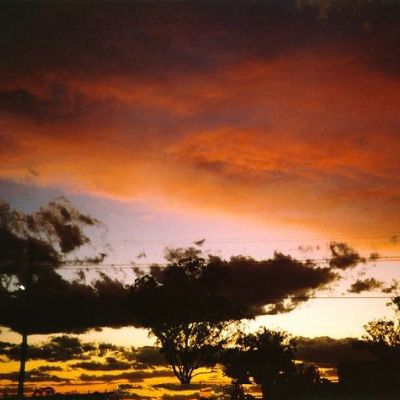
Cloud type: Cirrostratus (Cs)